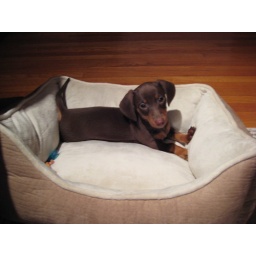
sitting pretty in her new bed